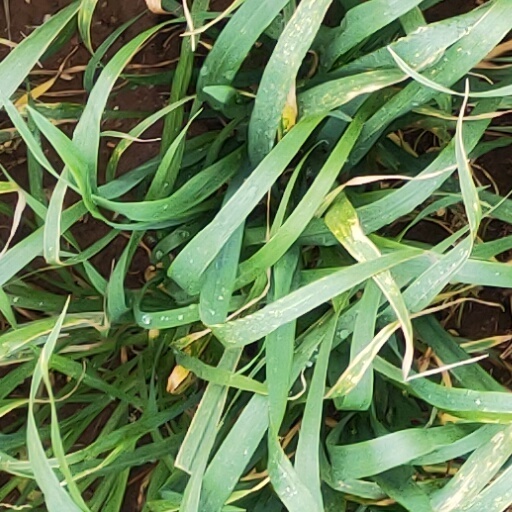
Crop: wheat